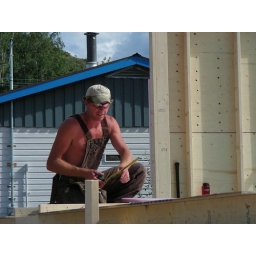
July 5 Wally beside a wall! The wall is standing up!